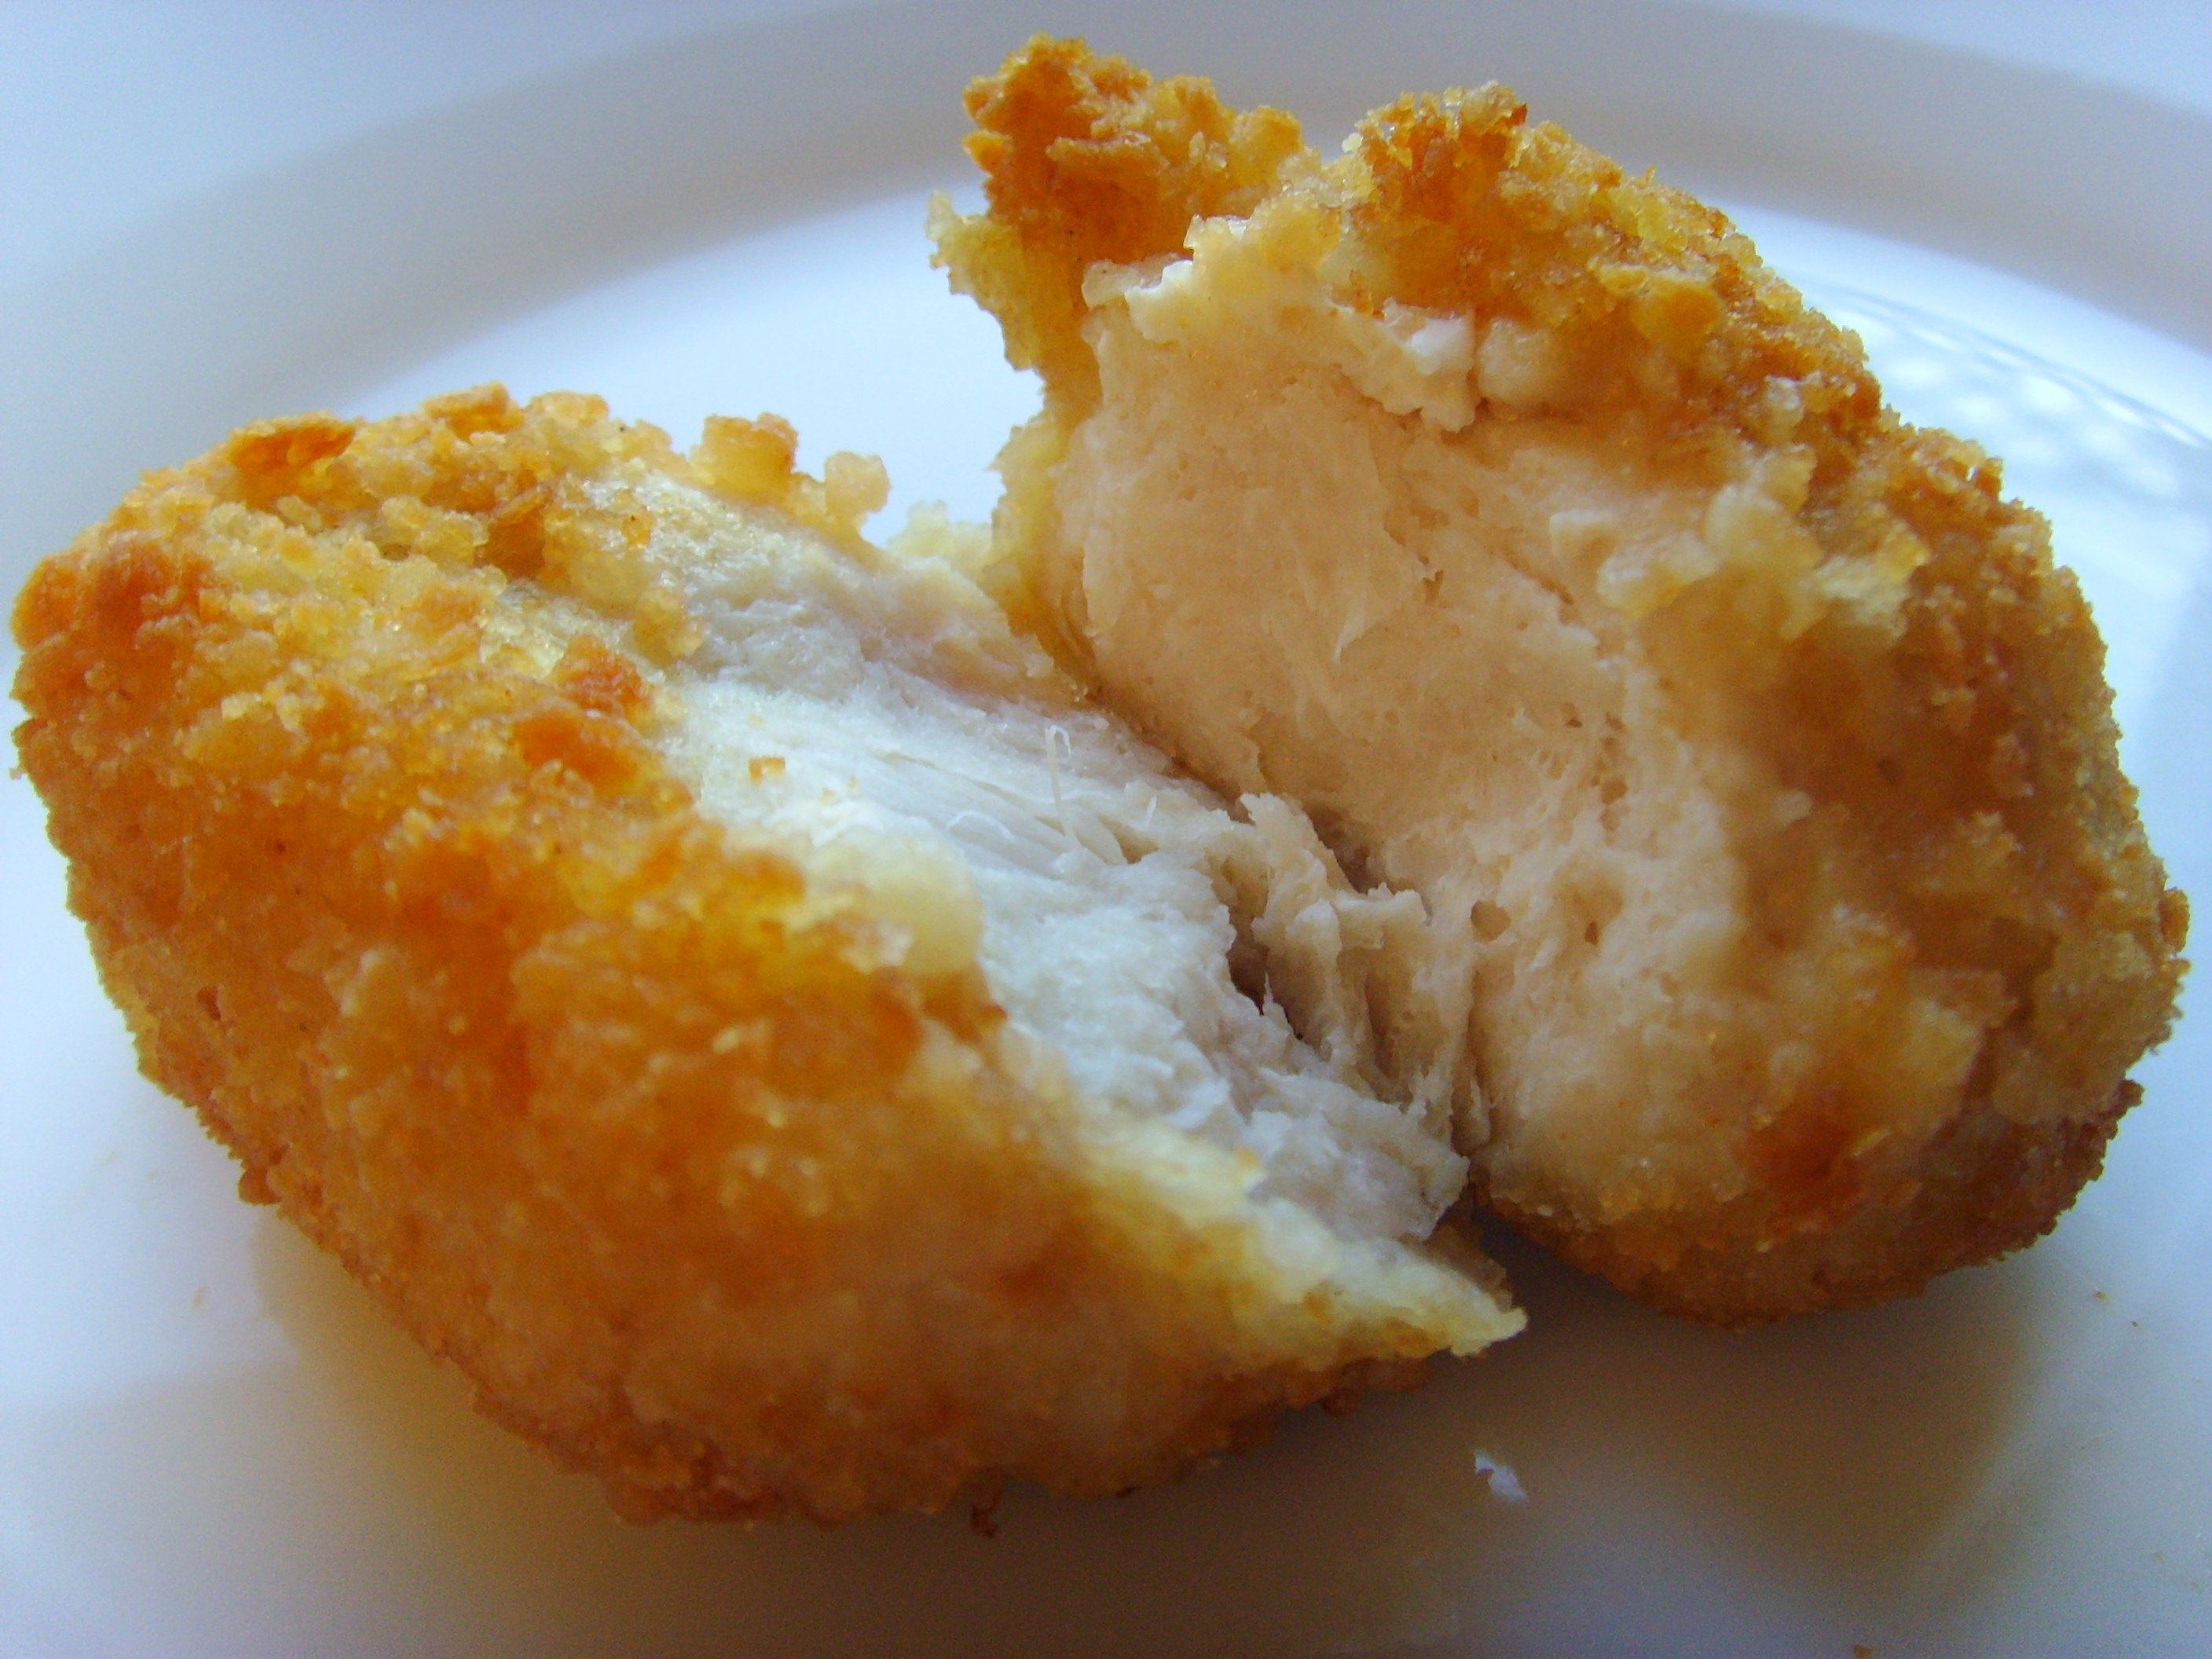
dish, meal, food, produce, seafood, fish, breakfast, deep fried, fast food, meat, cuisine, chicken, asian food, panier, breaded, frying, arancini, tempura, croquette, fried food, panko, deep frying, chicken nugget, potato pancake, korokke, chicken nuggets